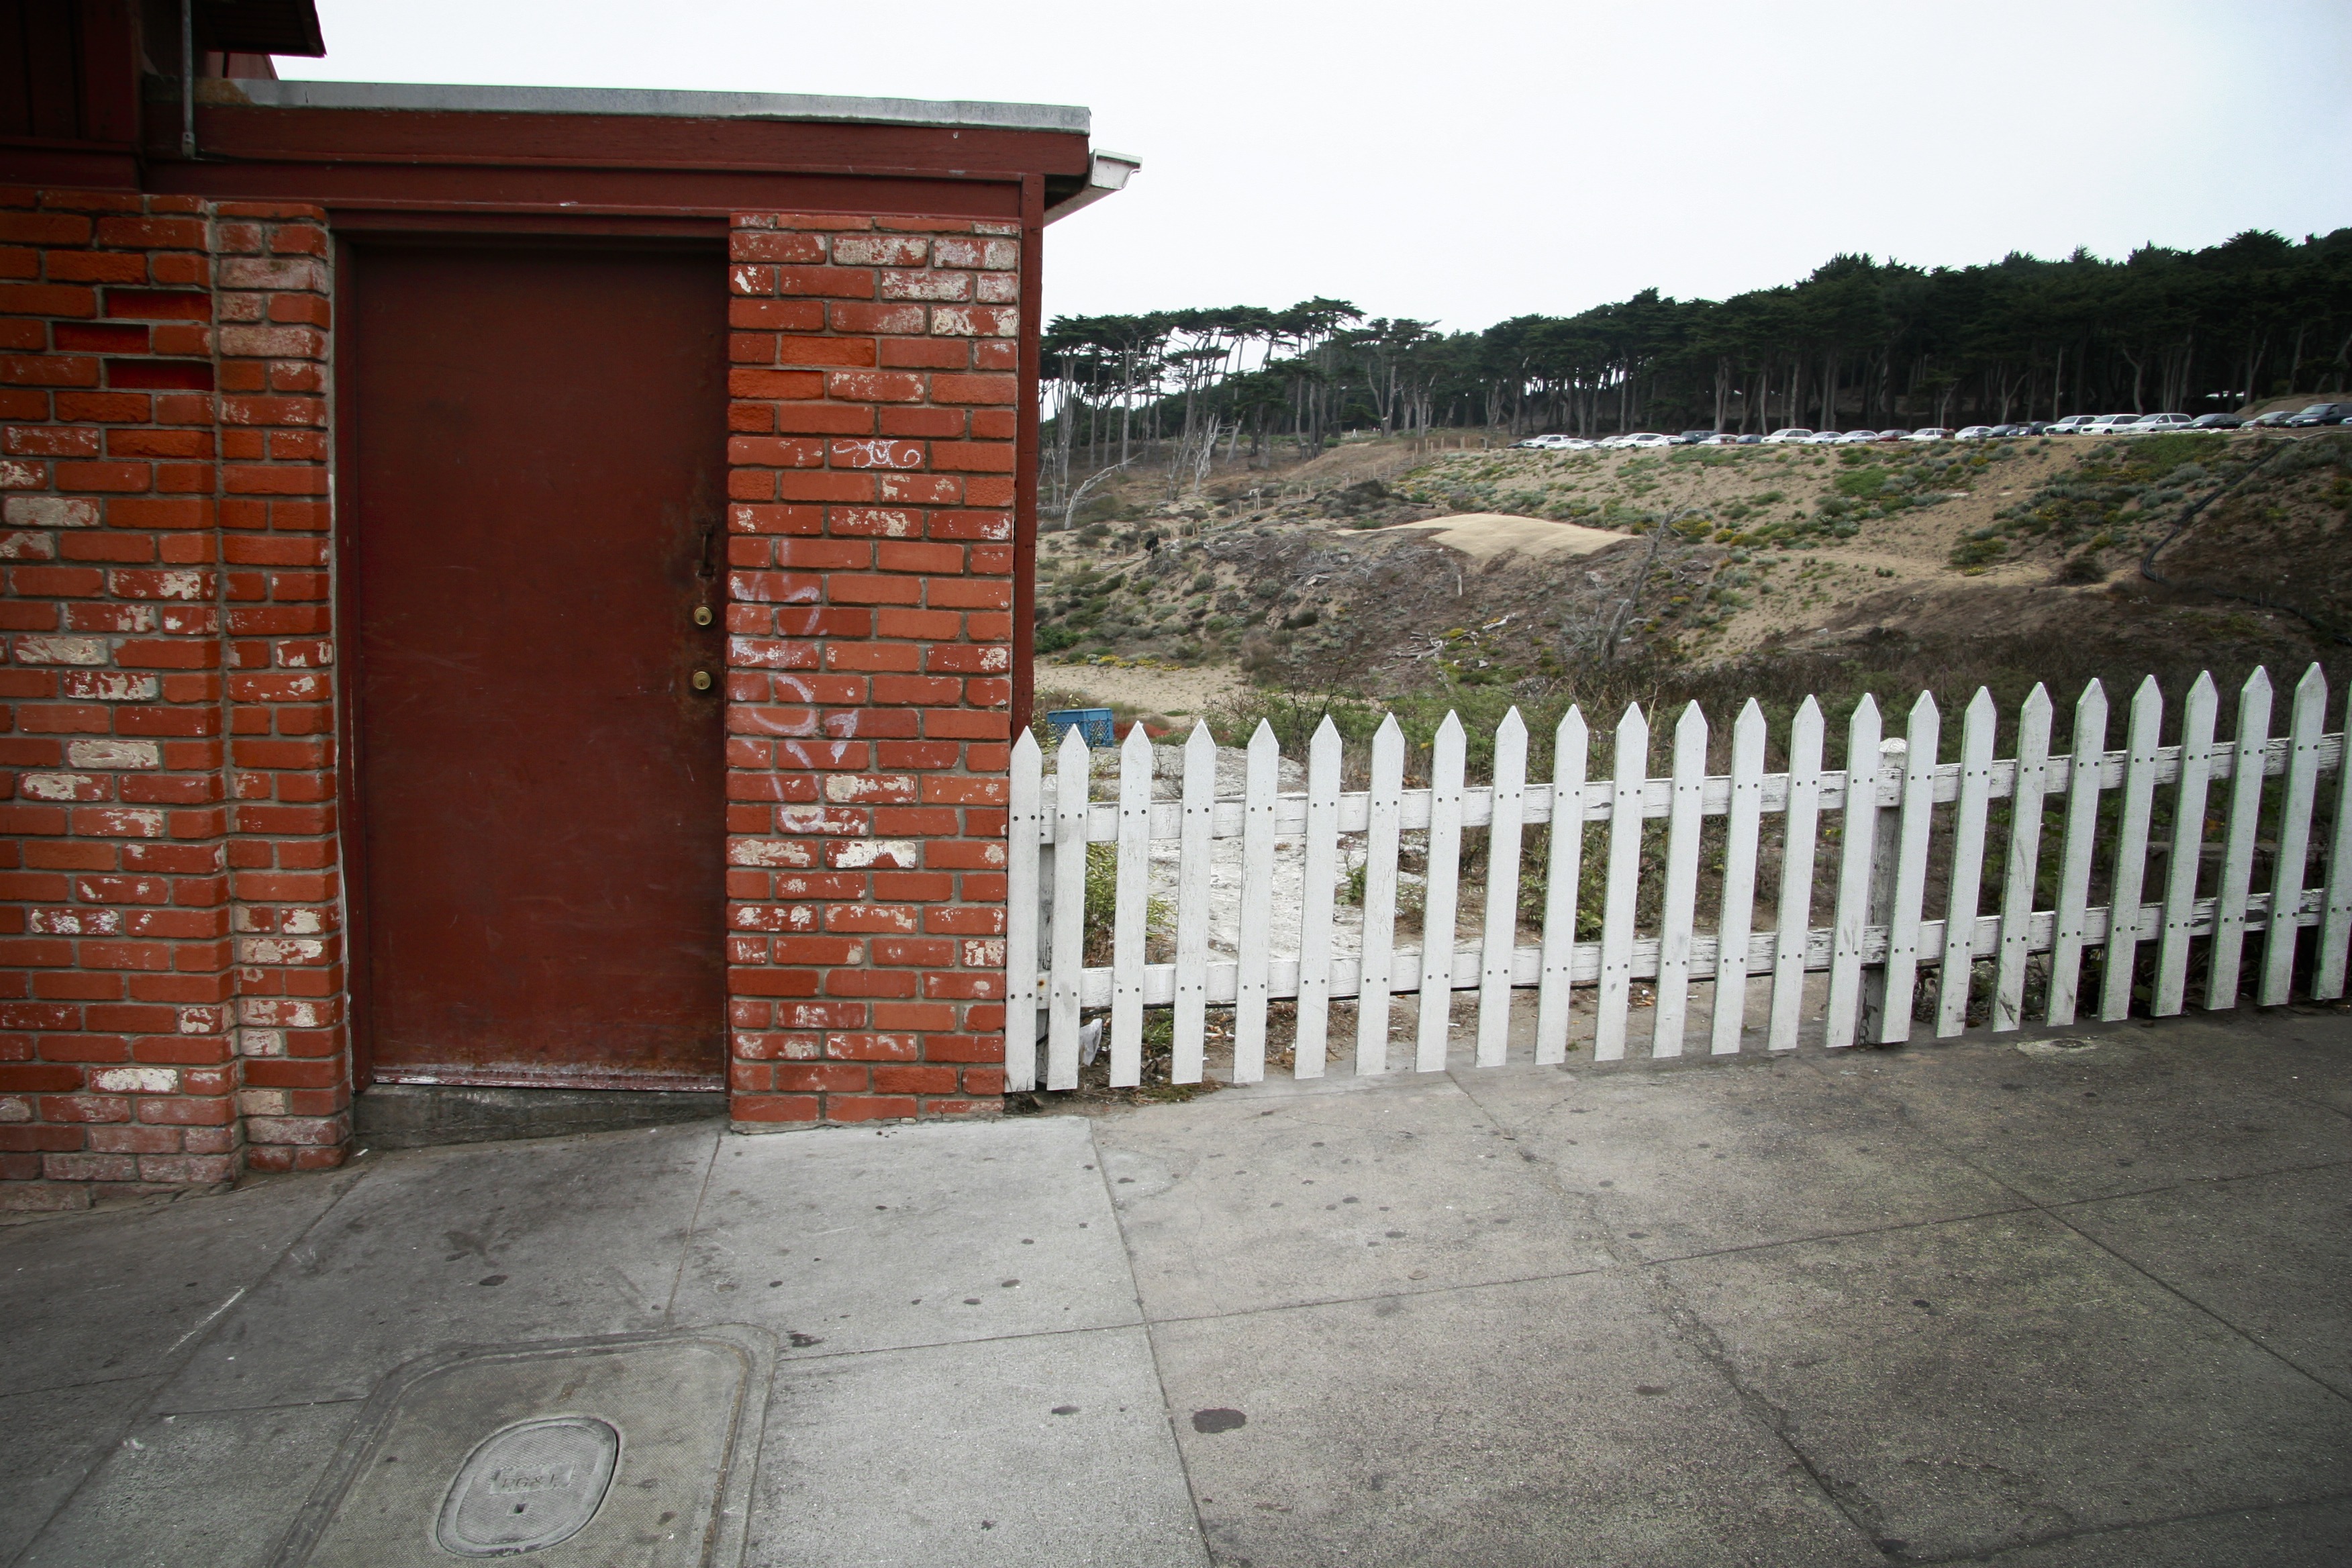
beach, fence, wood, white, hill, home, wall, property, gate, brick, door, crooked, estate, brickwork, picket, outdoor structure